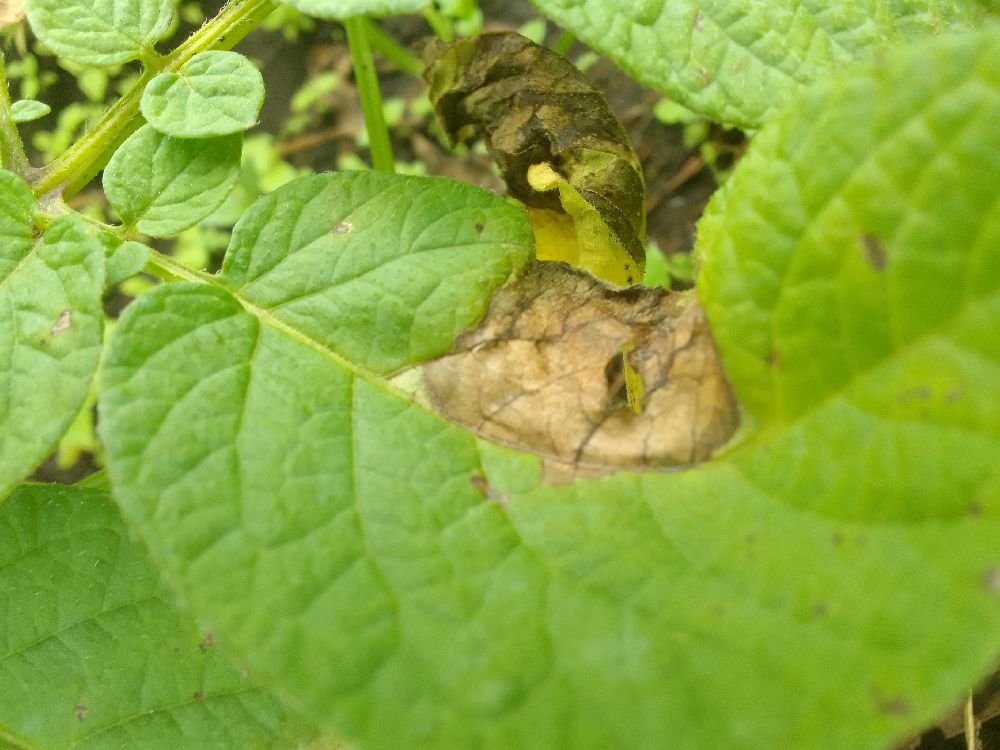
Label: Late blight